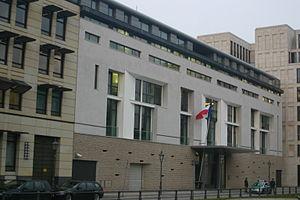
Les représentations diplomatiques de la France sont dues à ses missions diplomatiques. Avec ses 160 ambassades, la France dispose du troisième réseau d'ambassades et de consulats au monde après les États-Unis et la Chine. Elle précède le Royaume-Uni et l'Allemagne.